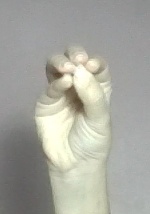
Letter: ha